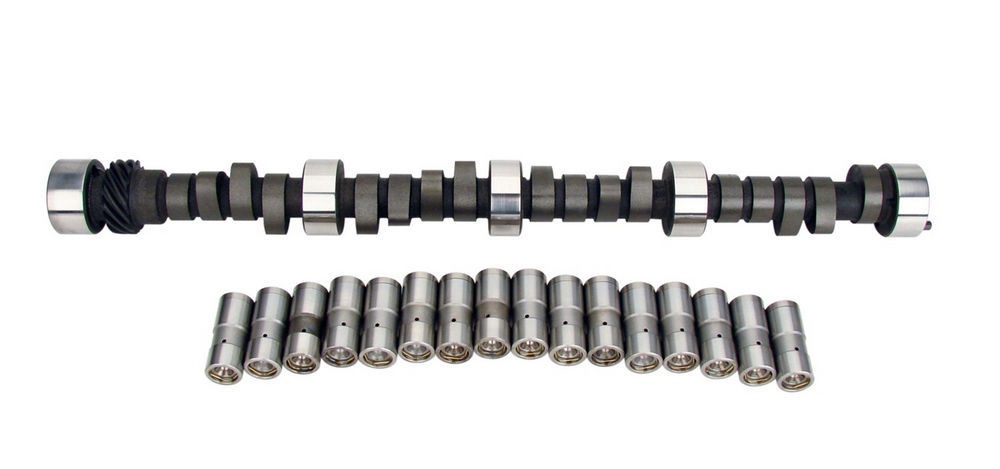
SBC Cam & Lifter Kit 287TH
Camshaft / Lifters - Mutha' Thumpr - Hydraulic Flat Tappet - Lift 0.489 / 0.476 in - Duration 287 / 305 - 107 LSA - 2200 / 6100 RPM - Small Block Chevy - Kit
Brand: COMP Cams
Category: Vehicles & Parts > Vehicle Parts & Accessories > Motor Vehicle Parts > Motor Vehicle Engine Parts > Camshafts